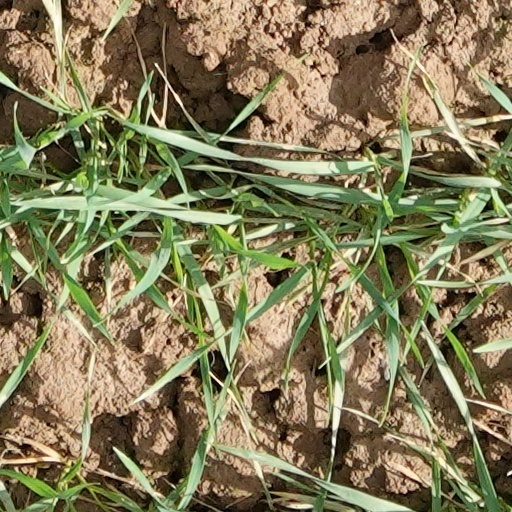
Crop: wheat